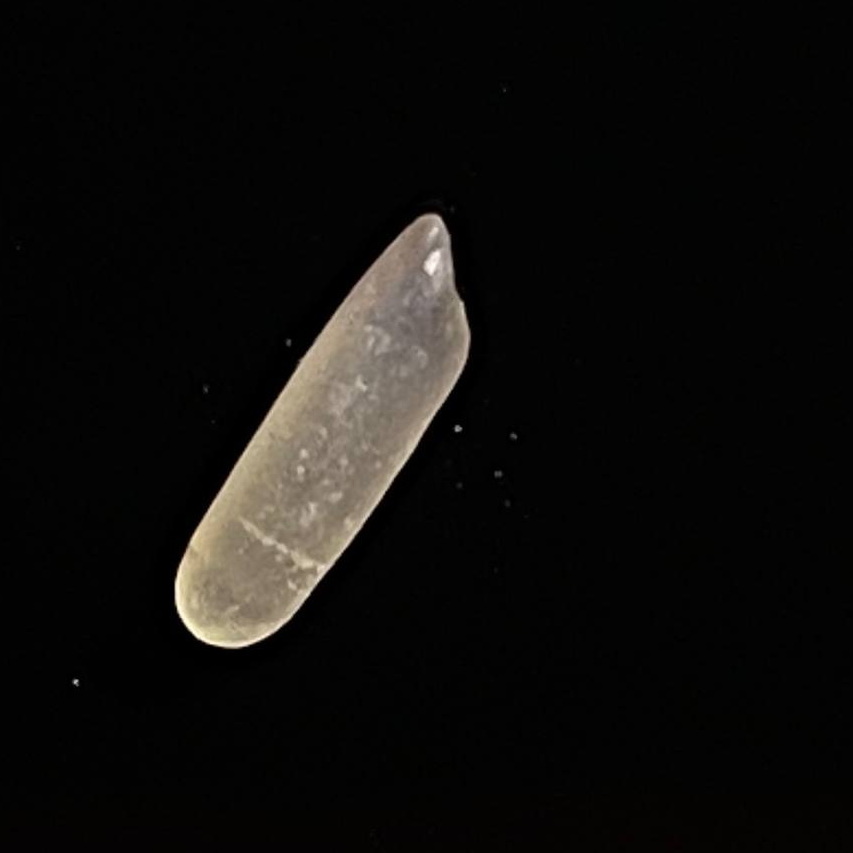
Rice variety: Jirashail